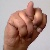
The image shows a hand gesture representing the letter 'N' in Indian Sign Language.